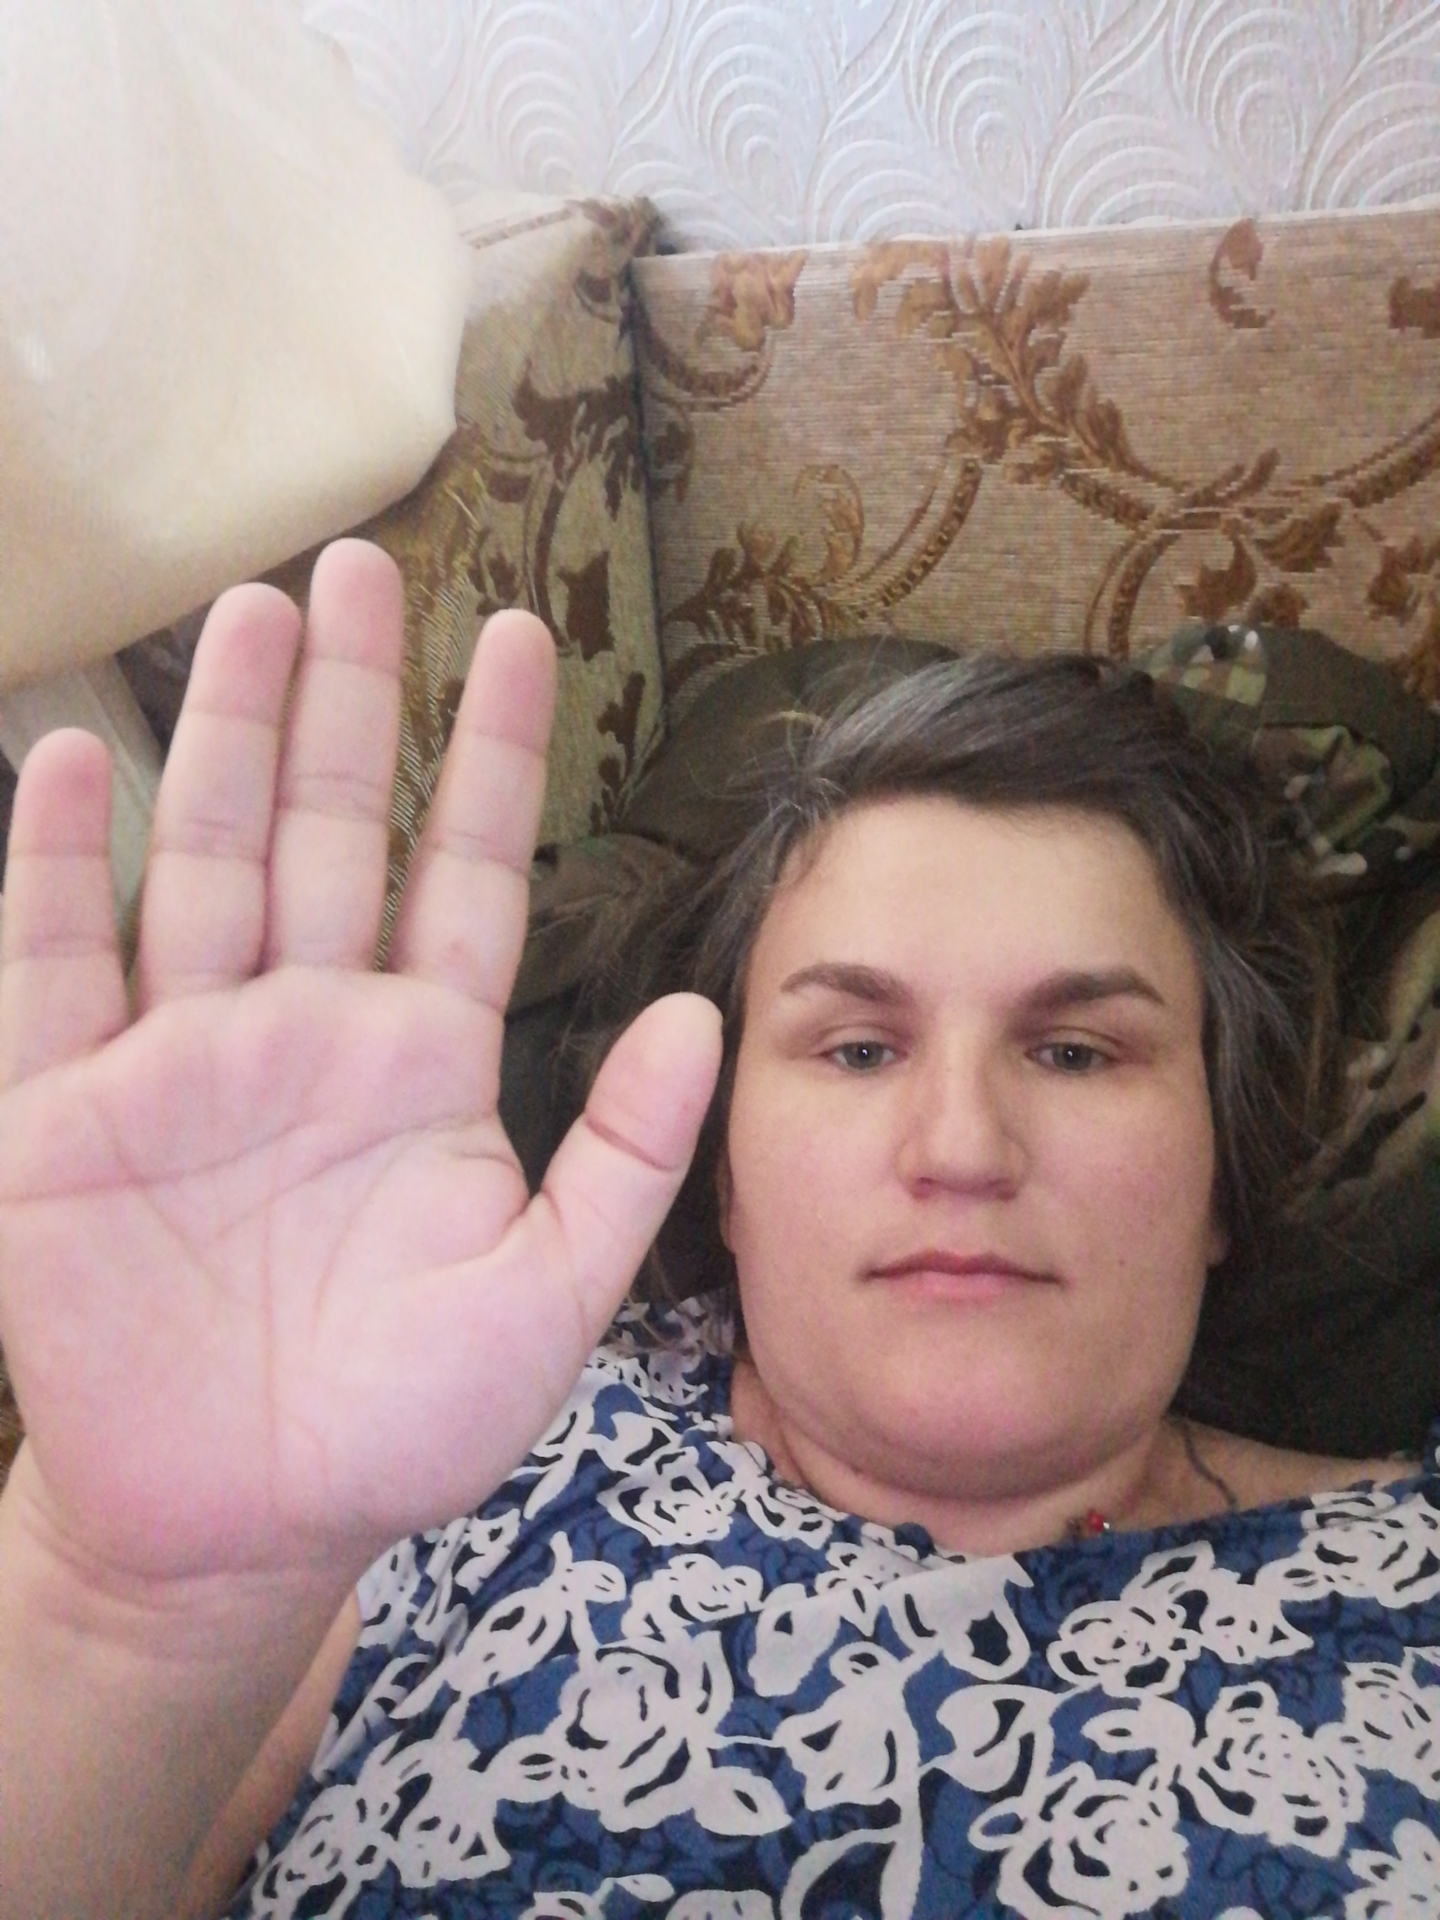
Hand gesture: palm